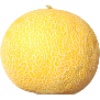
Label: Cantaloupe 1